Cam Ward (ice hockey)

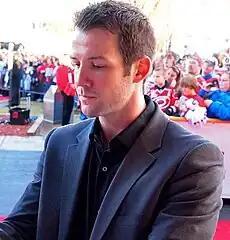
Ward in 2011

Cameron Kenneth Ward (born February 29, 1984) is a Canadian former professional ice hockey goaltender. He played the majority of his 15-year professional career for the Carolina Hurricanes of the National Hockey League (NHL). He played his final season for the Chicago Blackhawks before retiring in 2019.